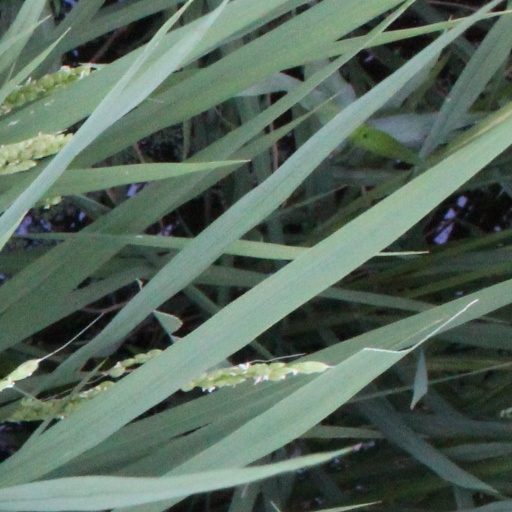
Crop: rice